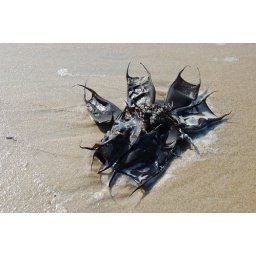
A week spent at our rented beach house in Sandbridge.